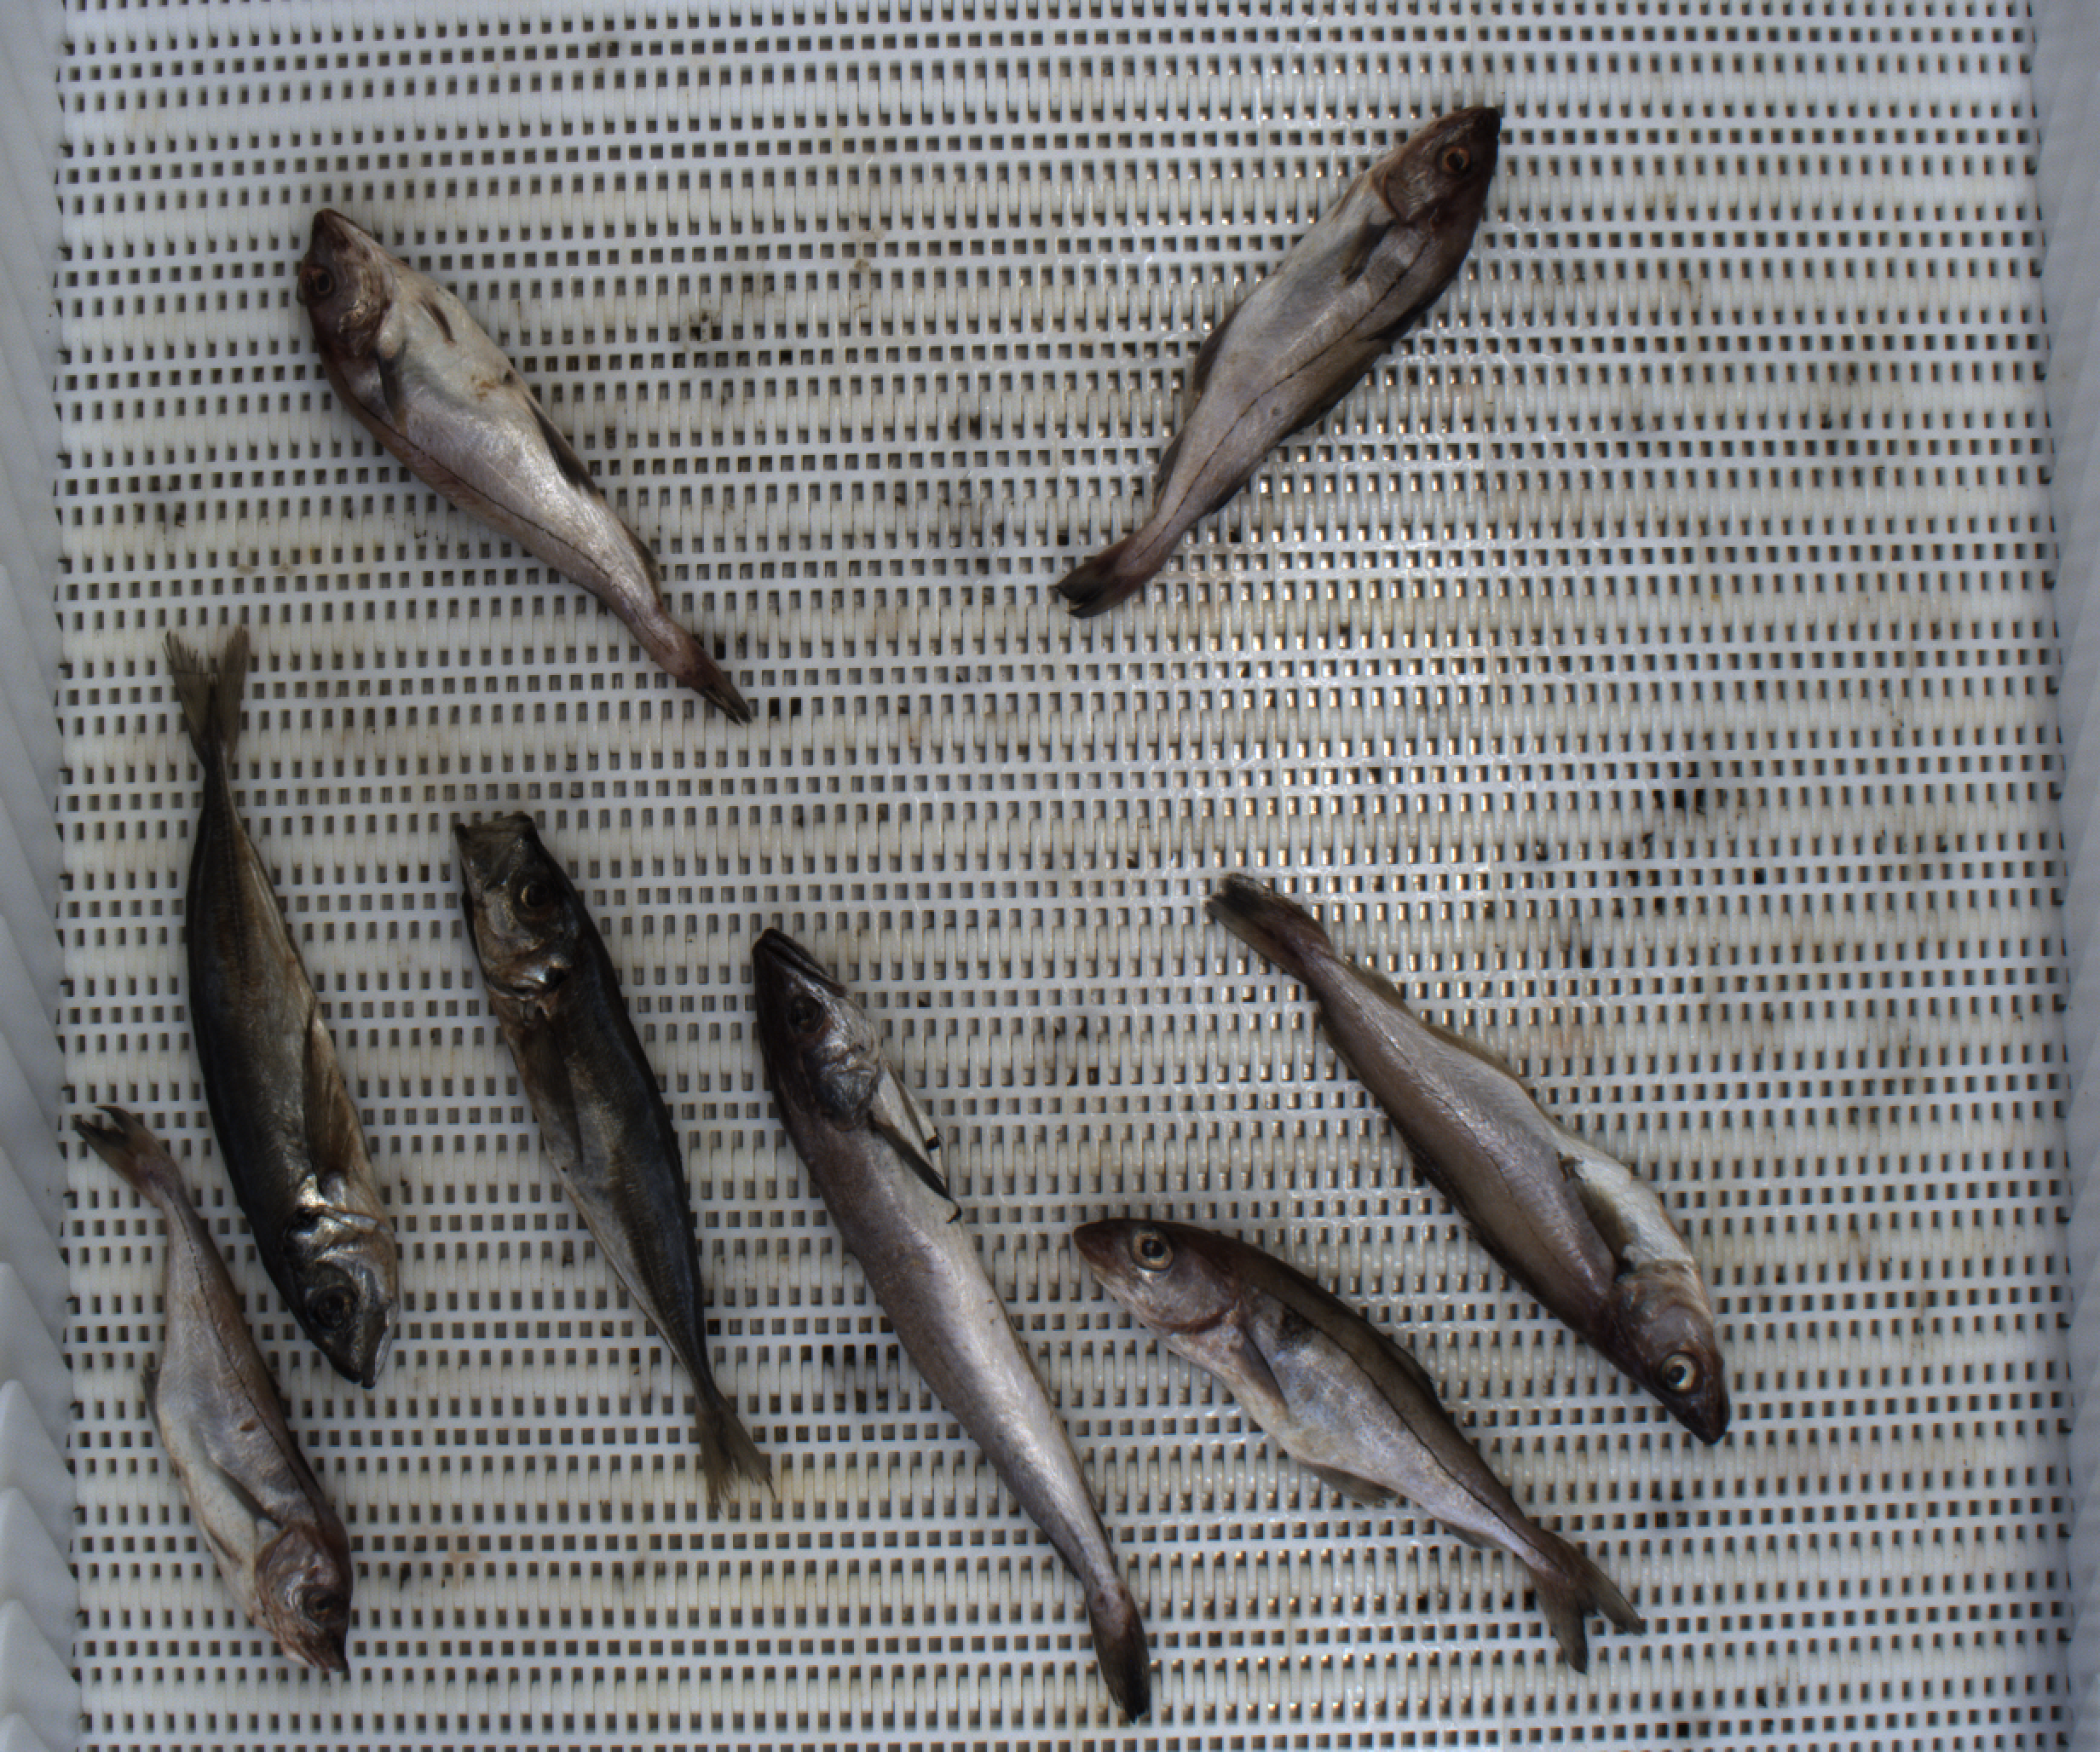
Total fish: 8
Cod: 0
Haddock: 4
Whiting: 1
Hake: 1
Horse mackerel: 2
Saithe: 0
Other: 0